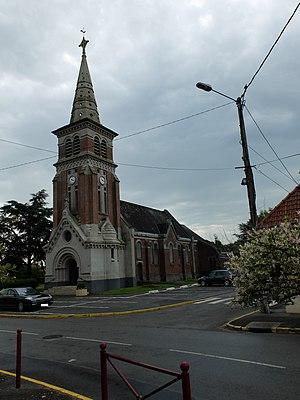
Vue de l'église Saint-Amé de Neuvireuil.
Neuvireuil est une commune française située dans le département du Pas-de-Calais en région Hauts-de-France.